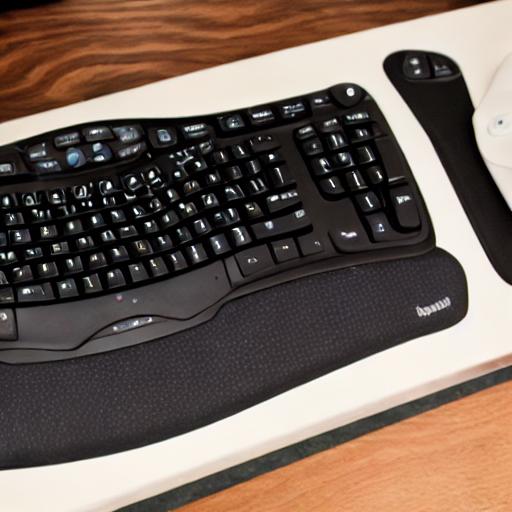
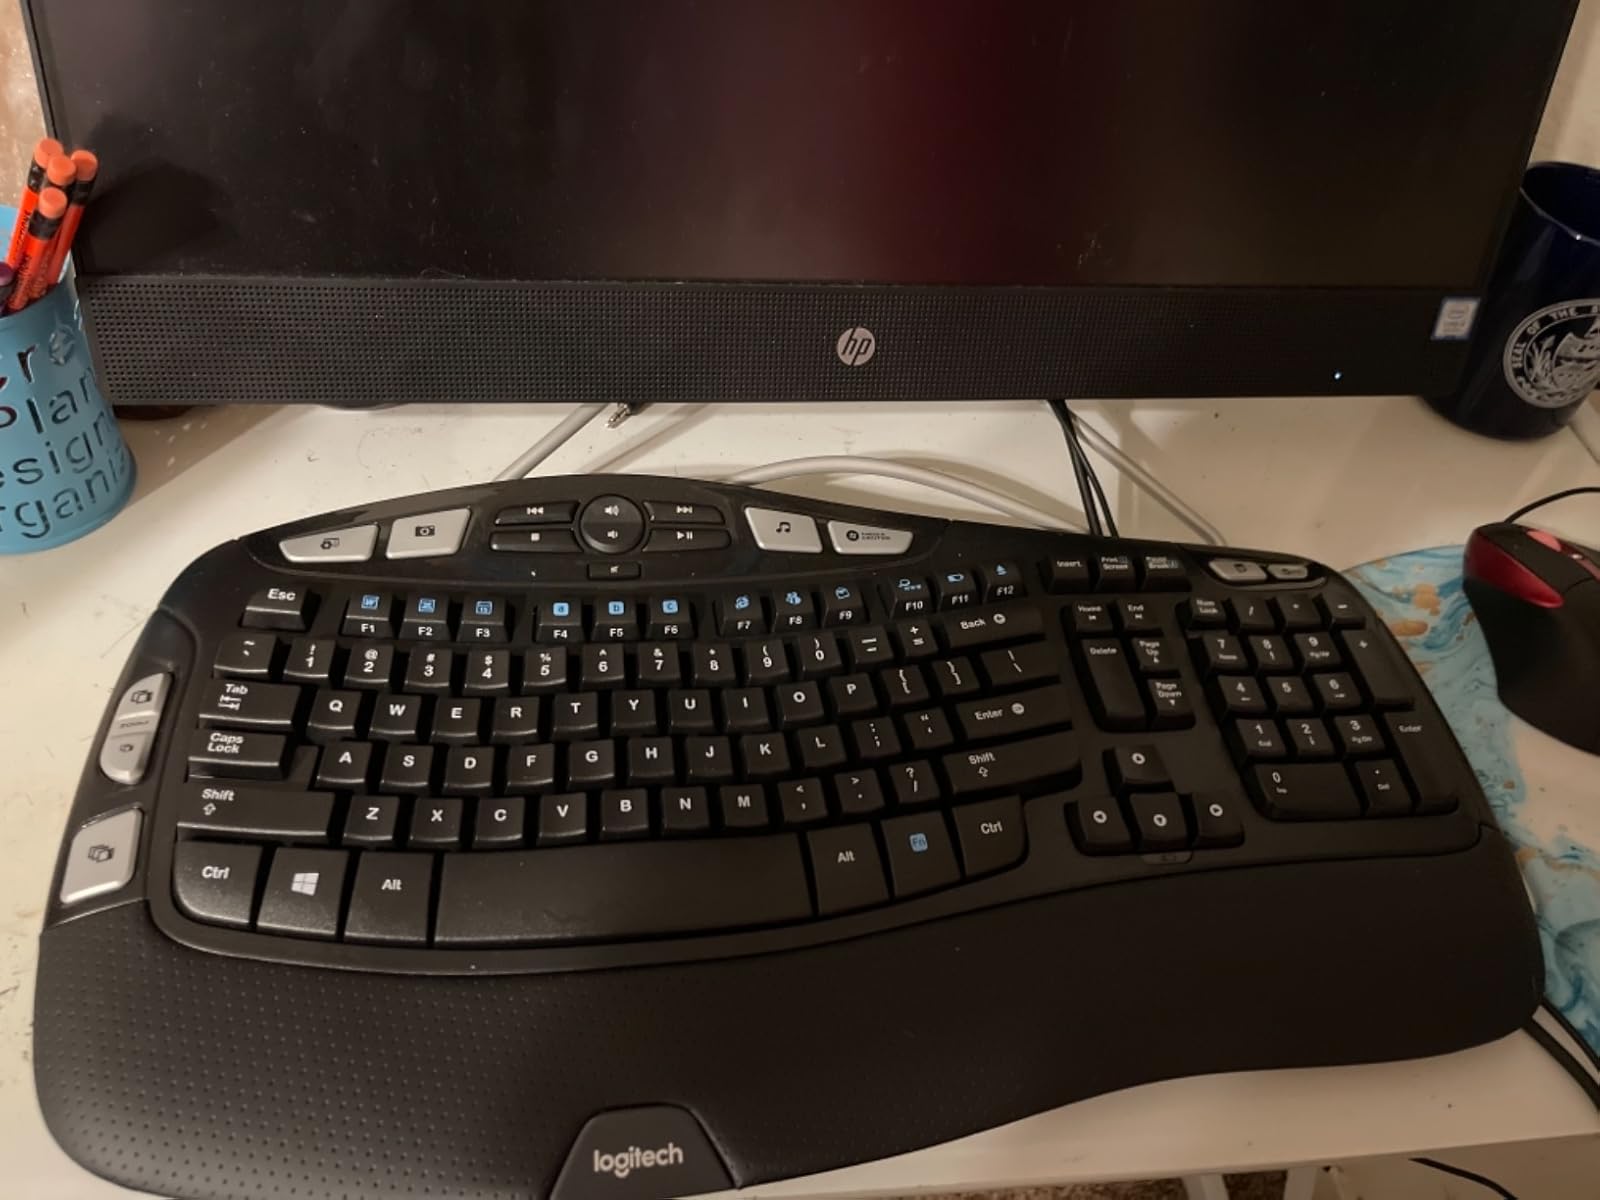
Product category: keyboard
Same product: no